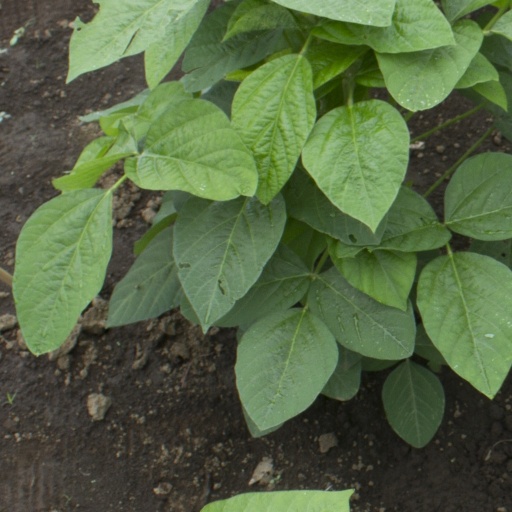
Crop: soybean